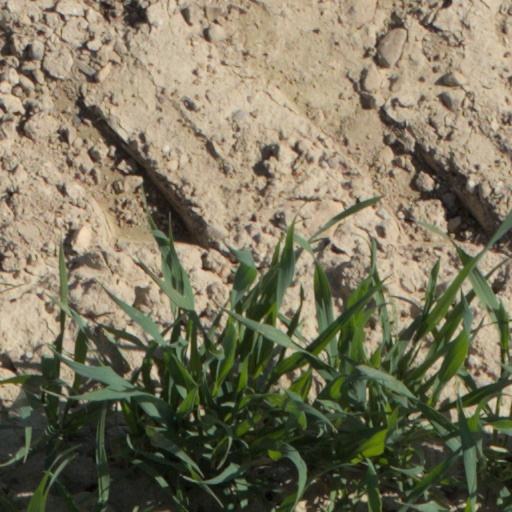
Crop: wheat